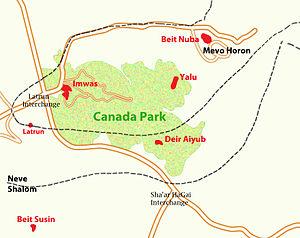
La bataille de Latroun de 1967 fait référence à la prise de la position de Latroun par Tsahal lors de la guerre des Six Jours. Alors que le saillant avait résisté à six assauts au cours de la guerre israélo-arabe de 1948, la position tomba en une heure le 7 juin 1967.